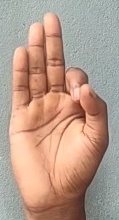
ASL sign: F